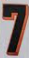
Number: 7